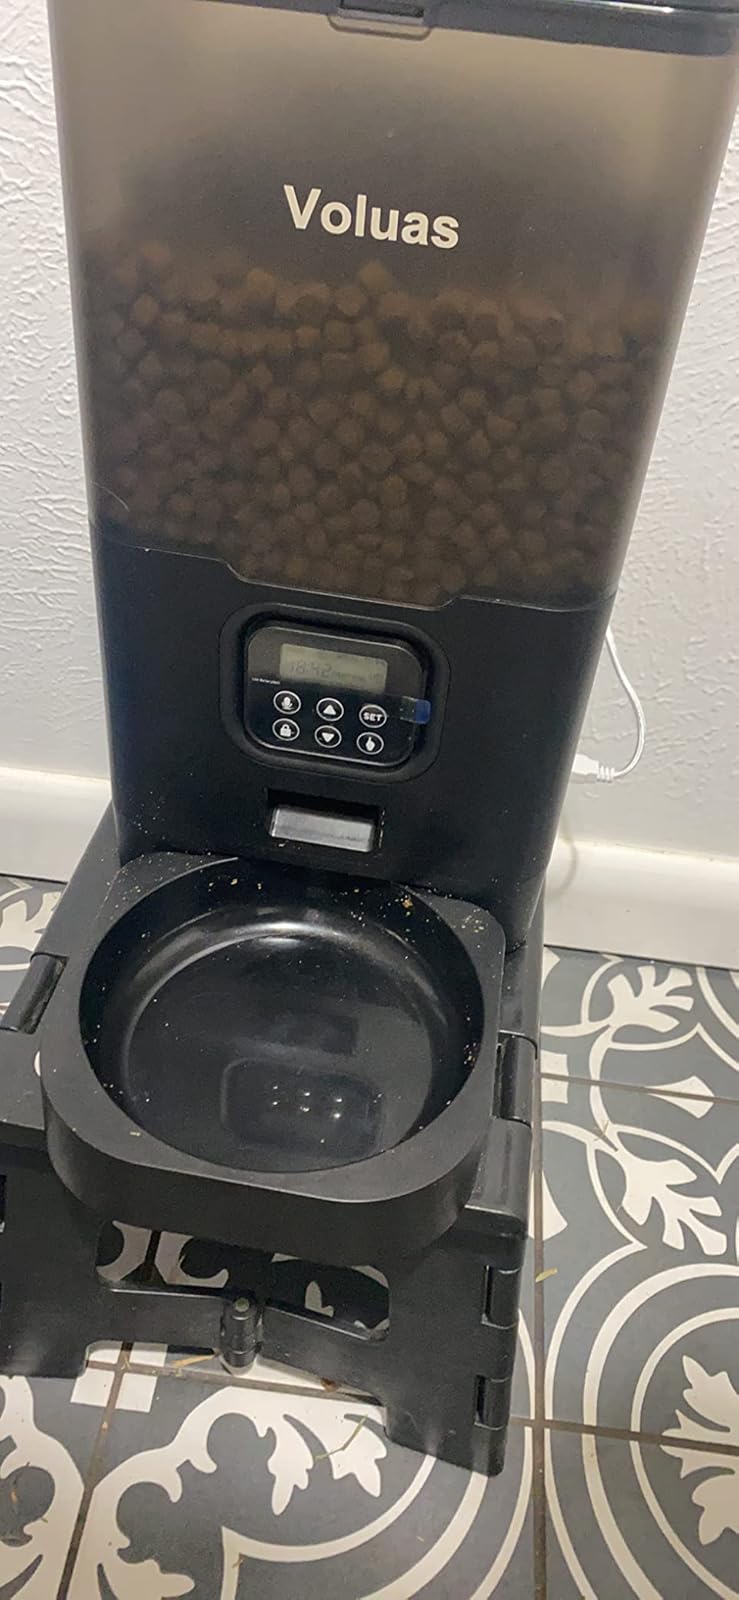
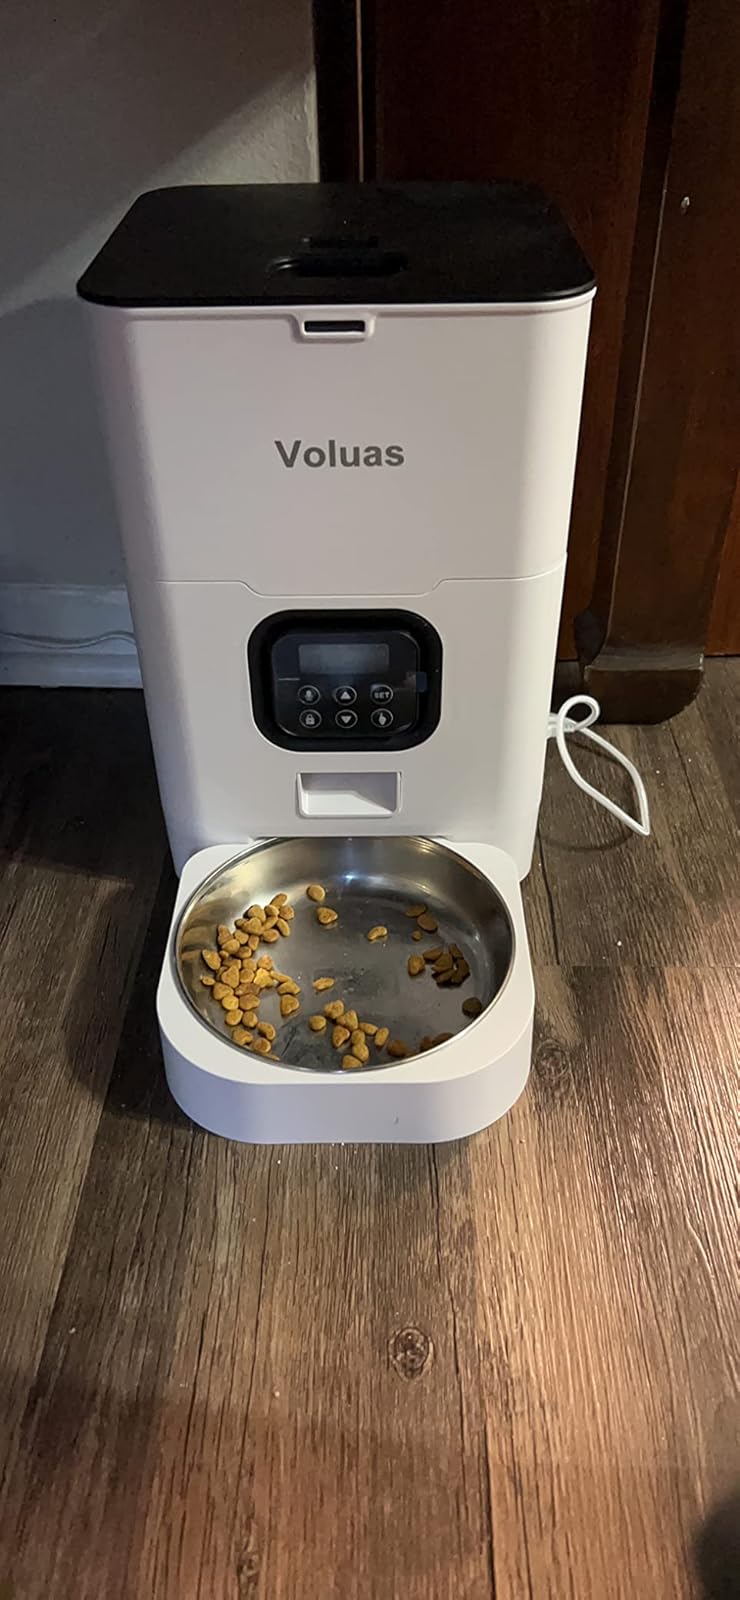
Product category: items_feeder
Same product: no